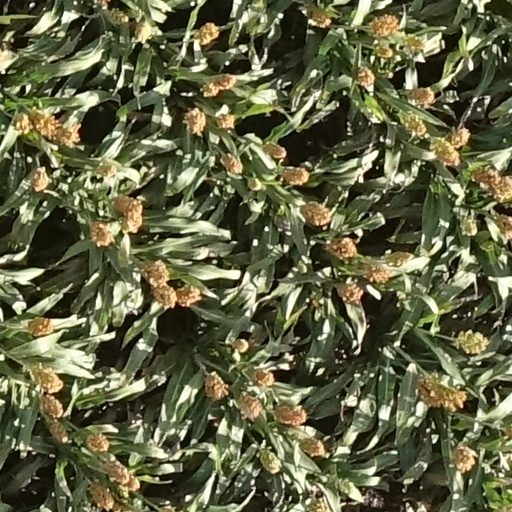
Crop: sorghum